Voyage of the Damned

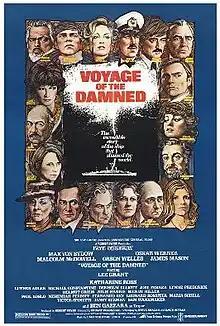
Film poster by Richard Amsel

Voyage of the Damned is a 1976 drama film directed by Stuart Rosenberg, with an all-star cast featuring Faye Dunaway, Oskar Werner, Lee Grant, Max von Sydow, James Mason, Lynne Frederick and Malcolm McDowell.